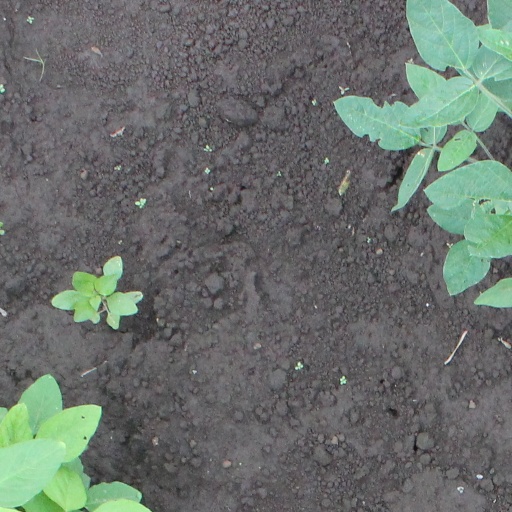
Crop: soybean